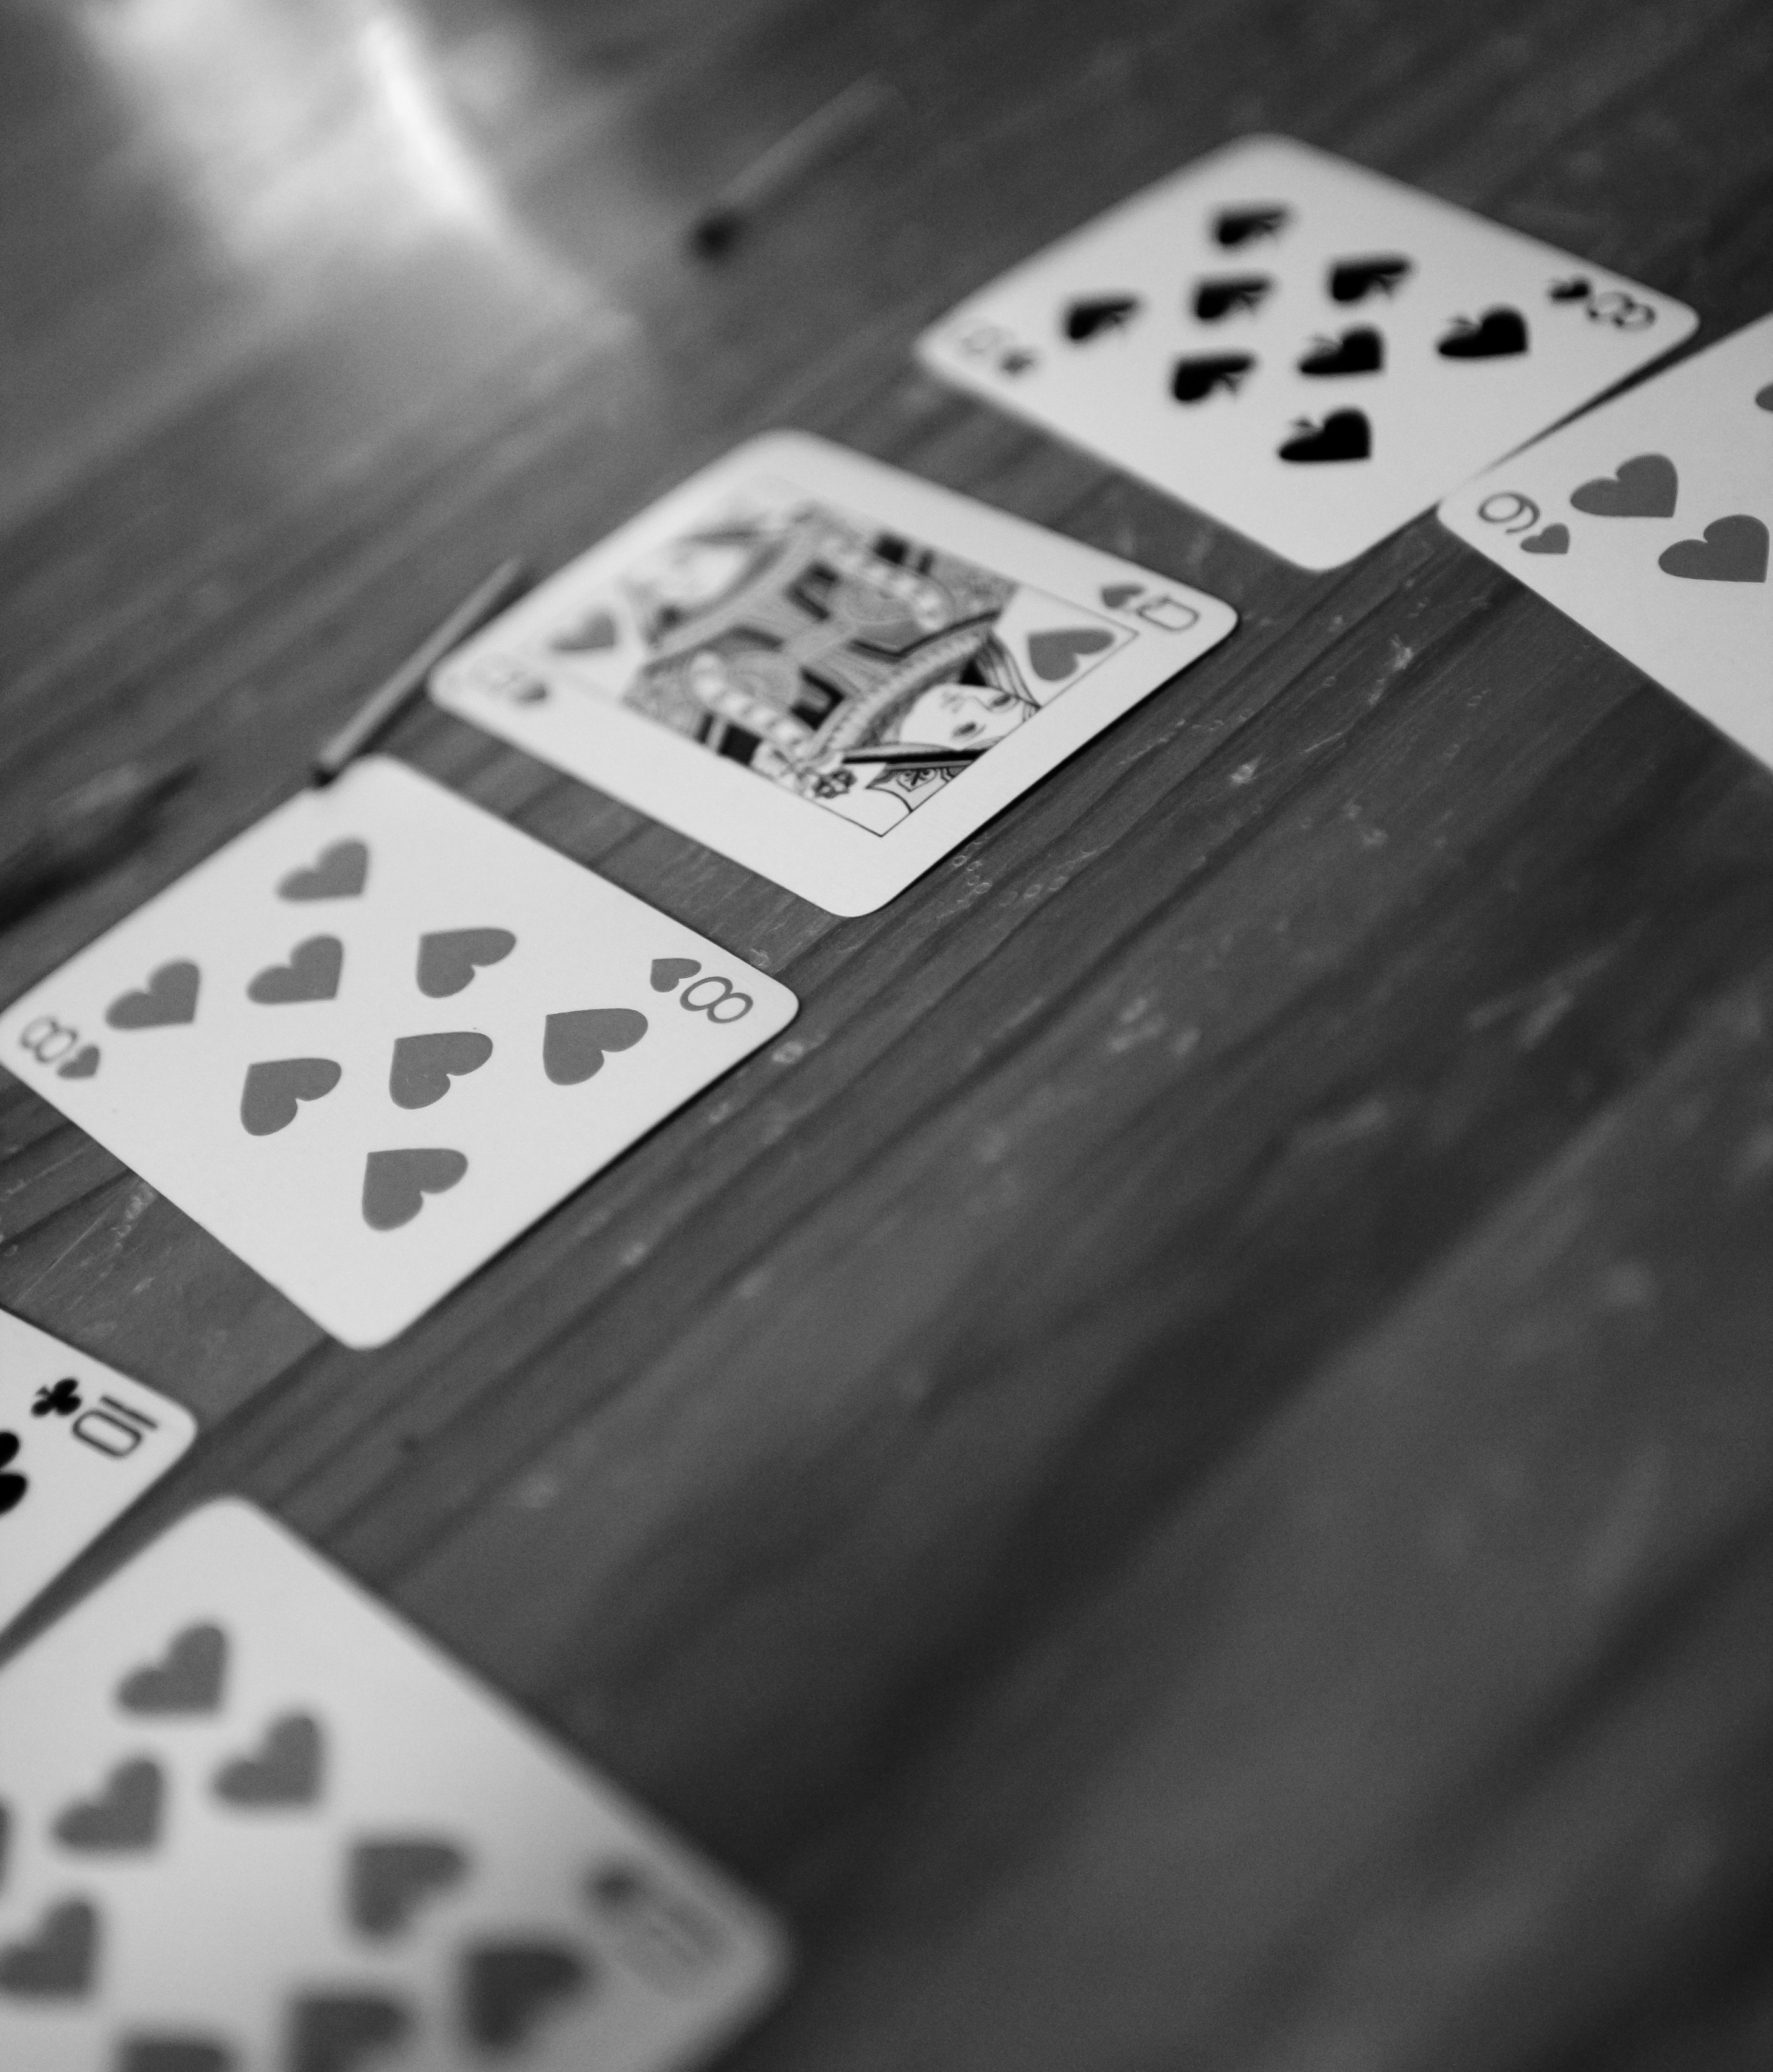
hand, table, black and white, deck, white, game, play, recreation, heart, playing, black, monochrome, brand, cards, fun, spade, gambling, games, poker, playing cards, monochrome photography